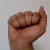
The image shows a hand gesture representing the letter 'A' in Indian Sign Language.